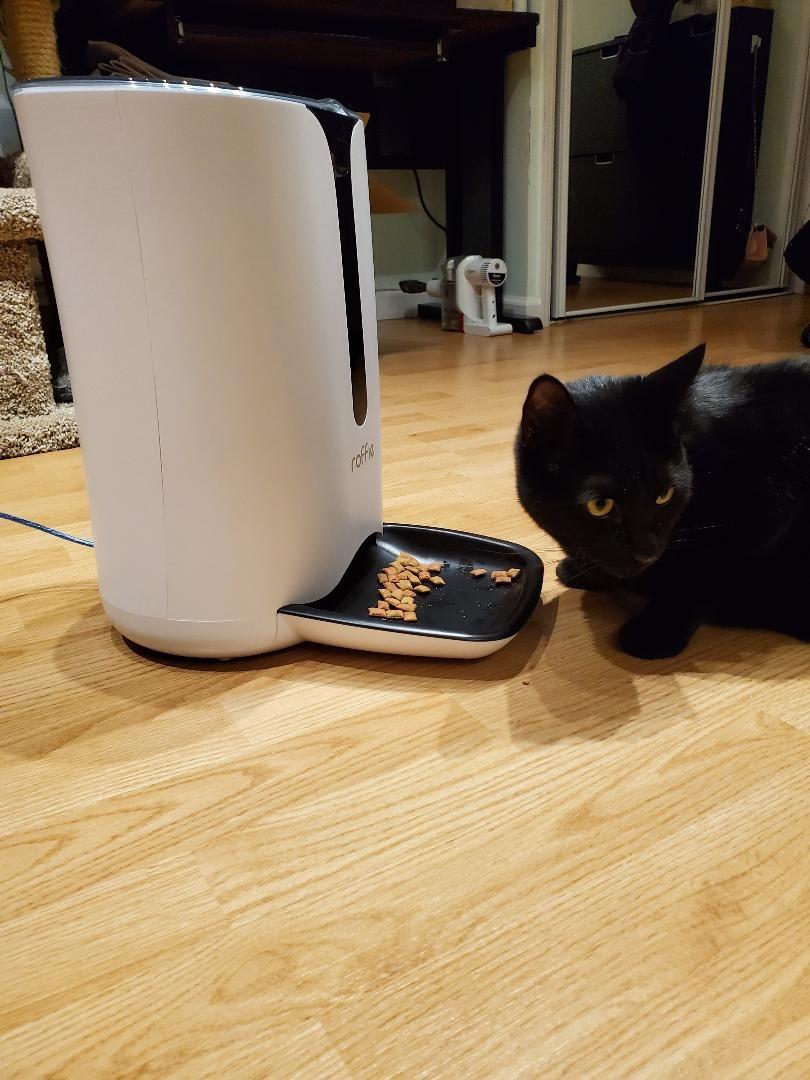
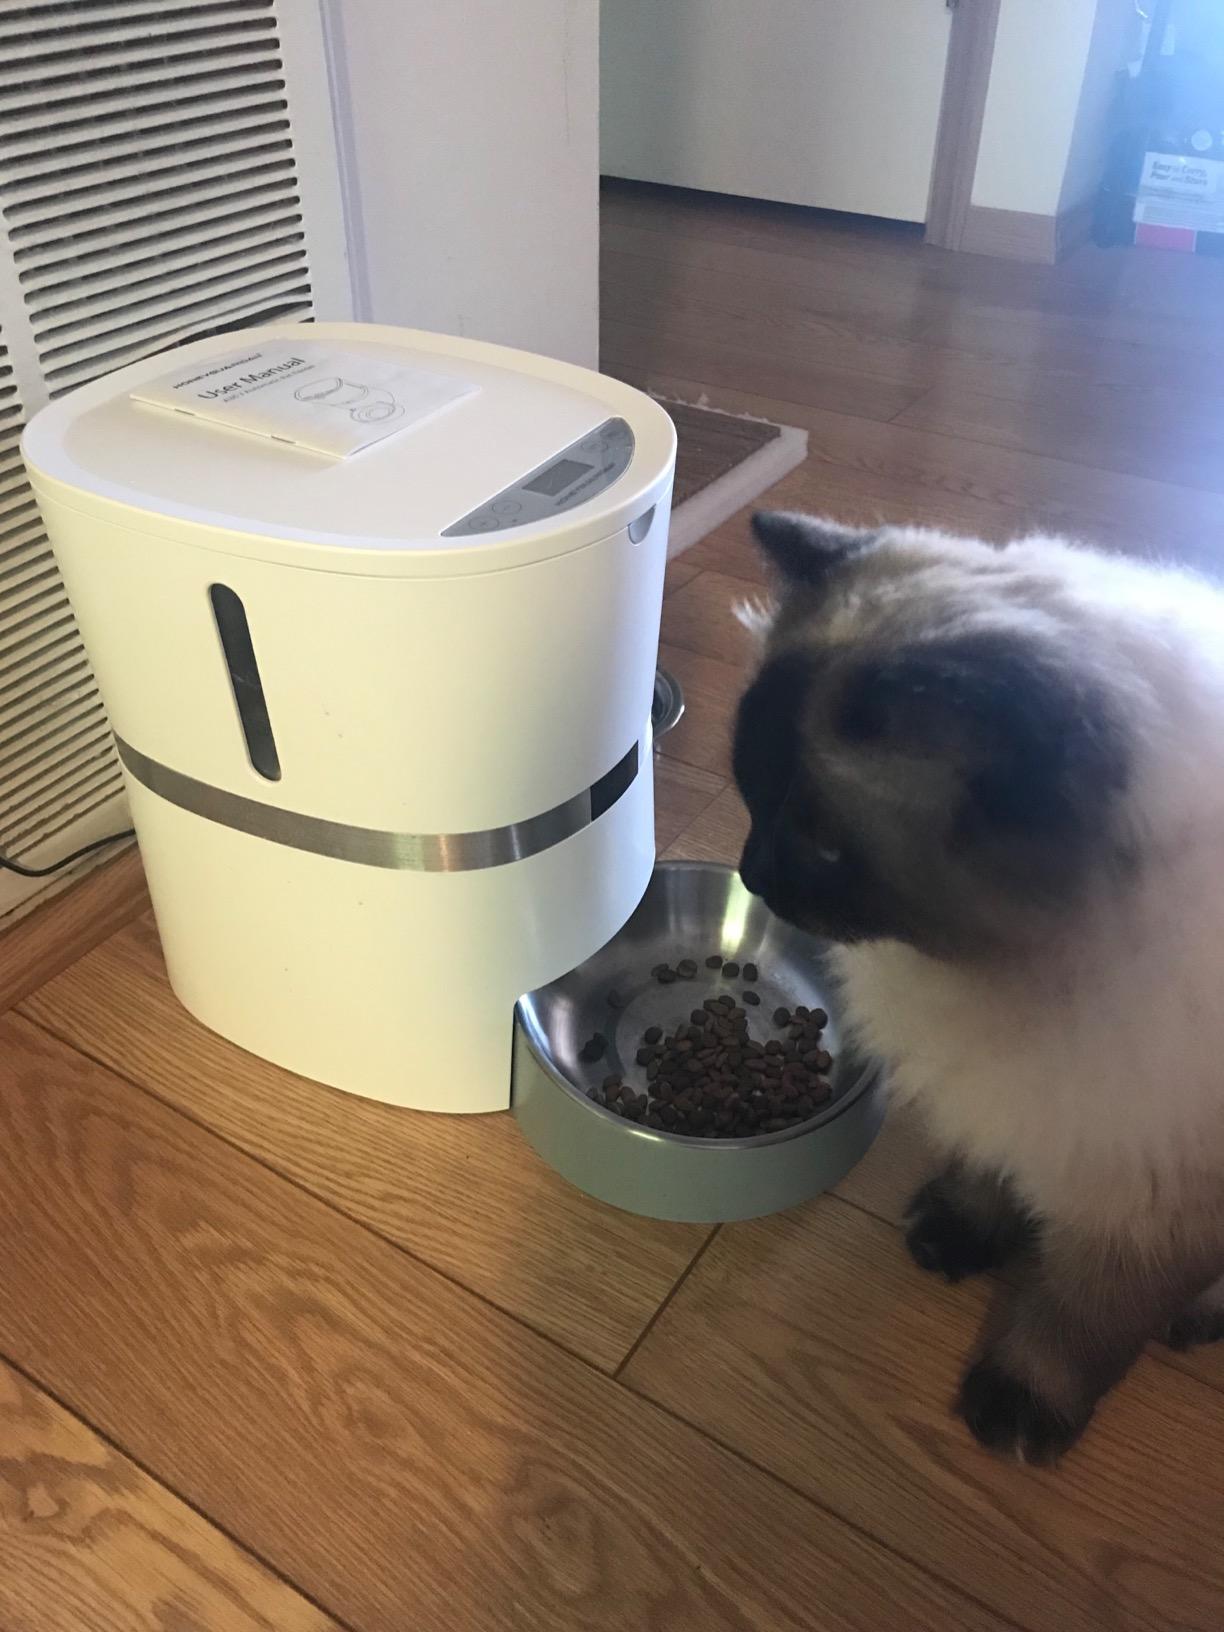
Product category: items_feeder
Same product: no